İskilip dolması

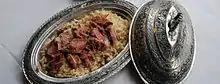
Iskilip dolmasi.jpg

Iskilip dolması is a dish of caramelized onions, rice and lamb that was traditionally cooked in a cloth bag in a large copper pot or cauldron. During the Ottoman period, this dish was prepared to feed the Ottoman army. The dish is a regional specialty of Çorum, where it is prepared in large quantities using traditional methods and is typically served at weddings. Though it is not a "dolma", It is called a "dolma" because it shares some similar features with some of the stuffed dolma dishes.